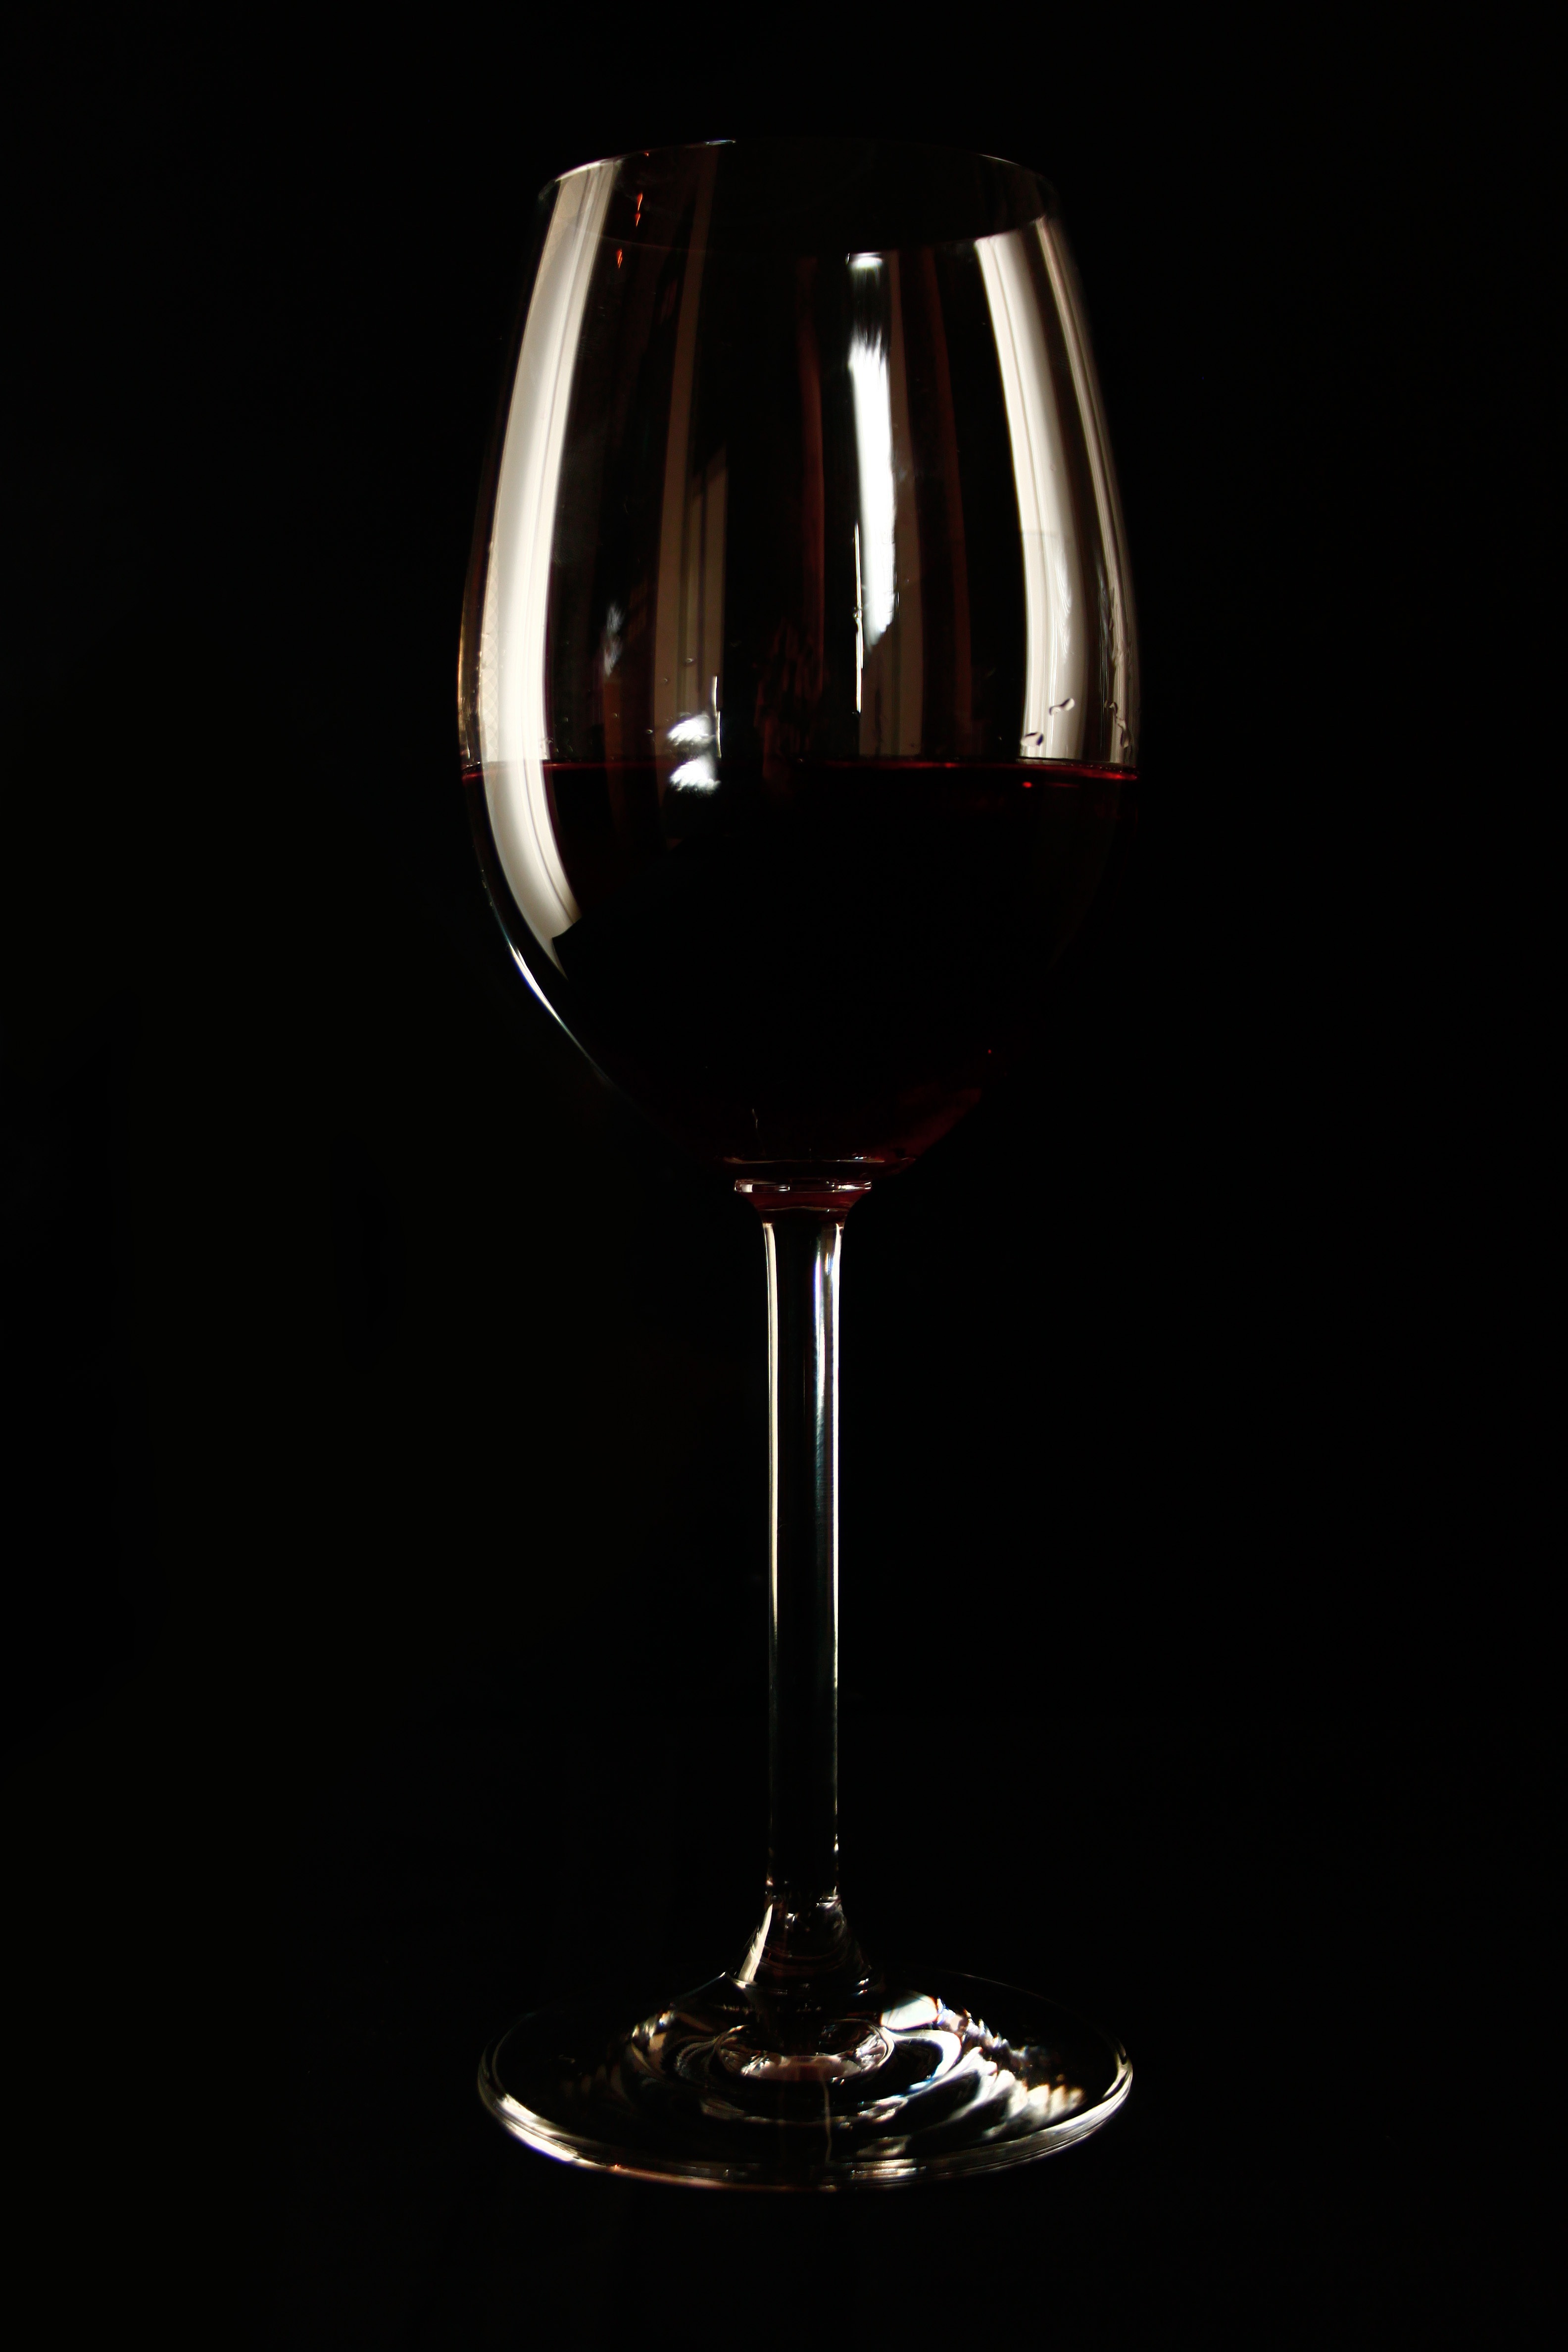
vine, vineyard, wine, glass, drink, tableware, material, wine glass, hdr, champagne, united, stemware, beer glass, drinkware, champagne stemware